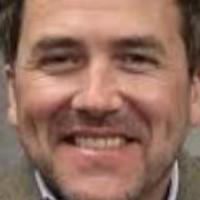
Age group: age 31-40